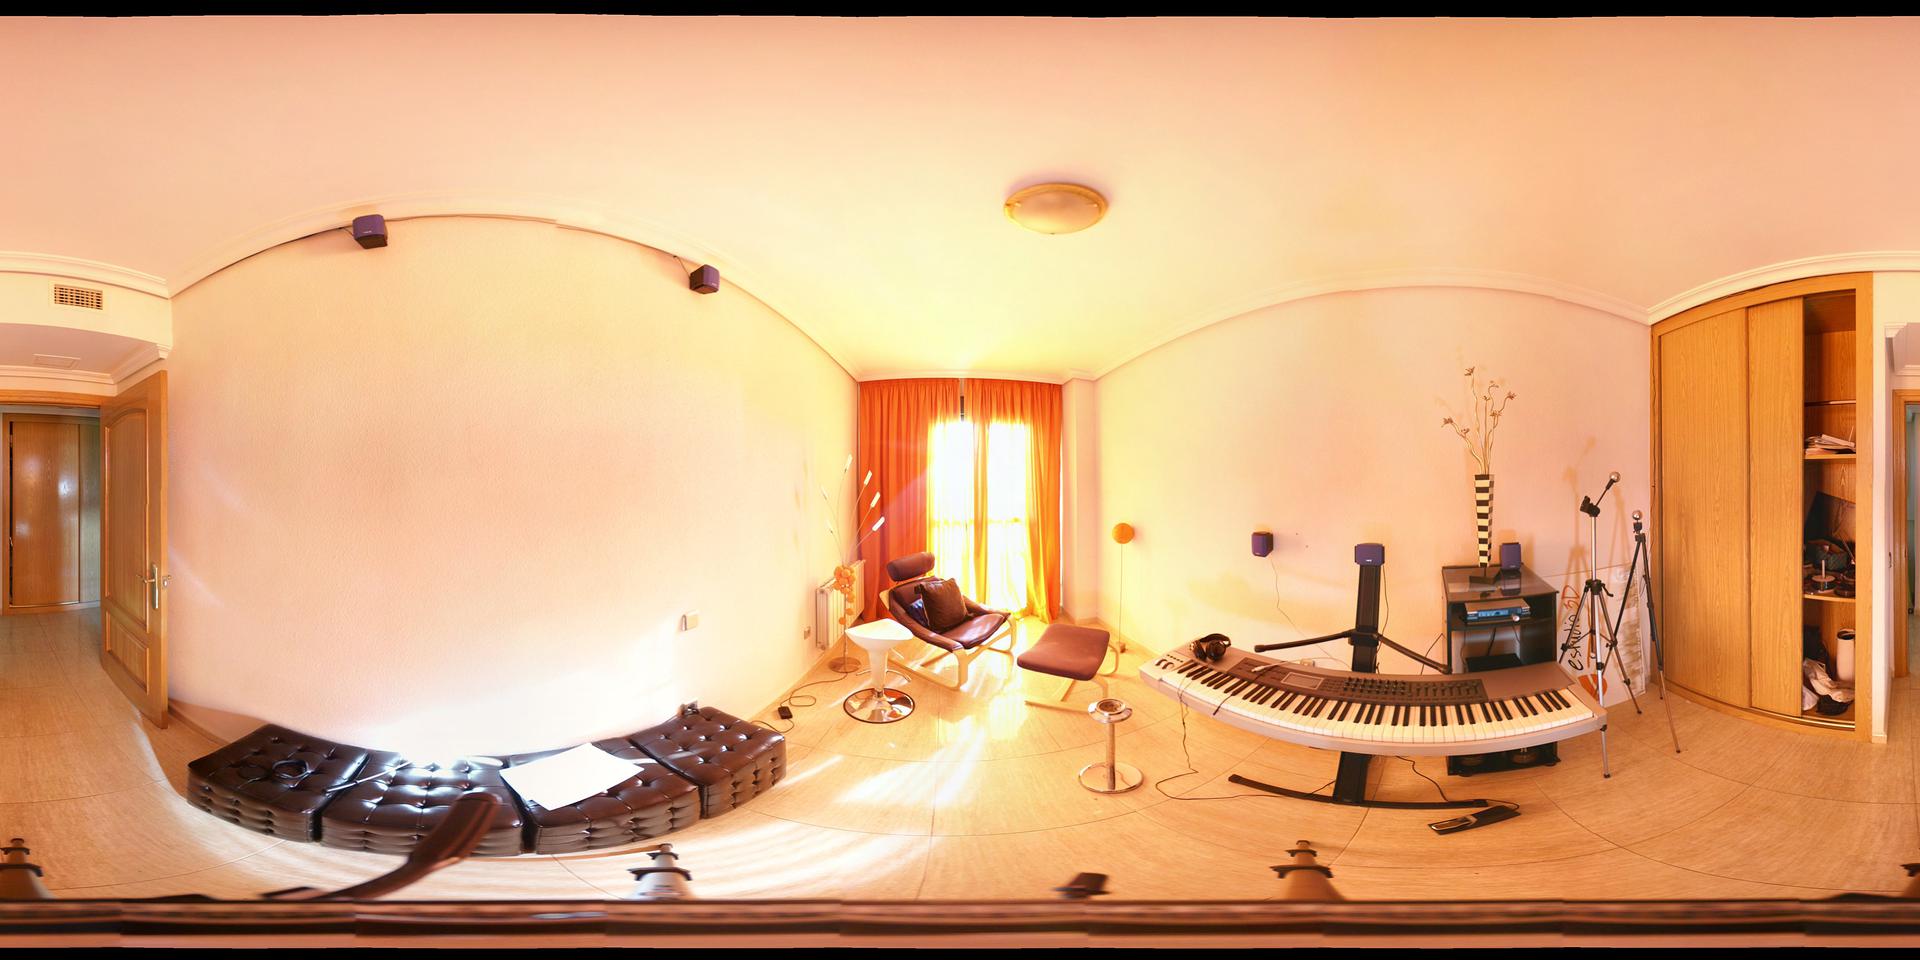
Referred object: the electronic keyboard on the stand

Referred object: the white electronic keyboard